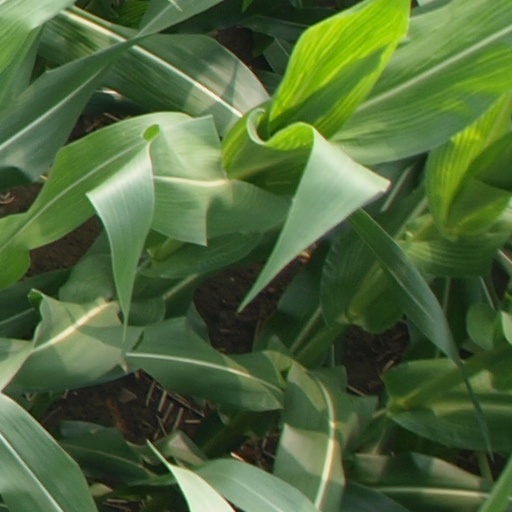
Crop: maize; corn